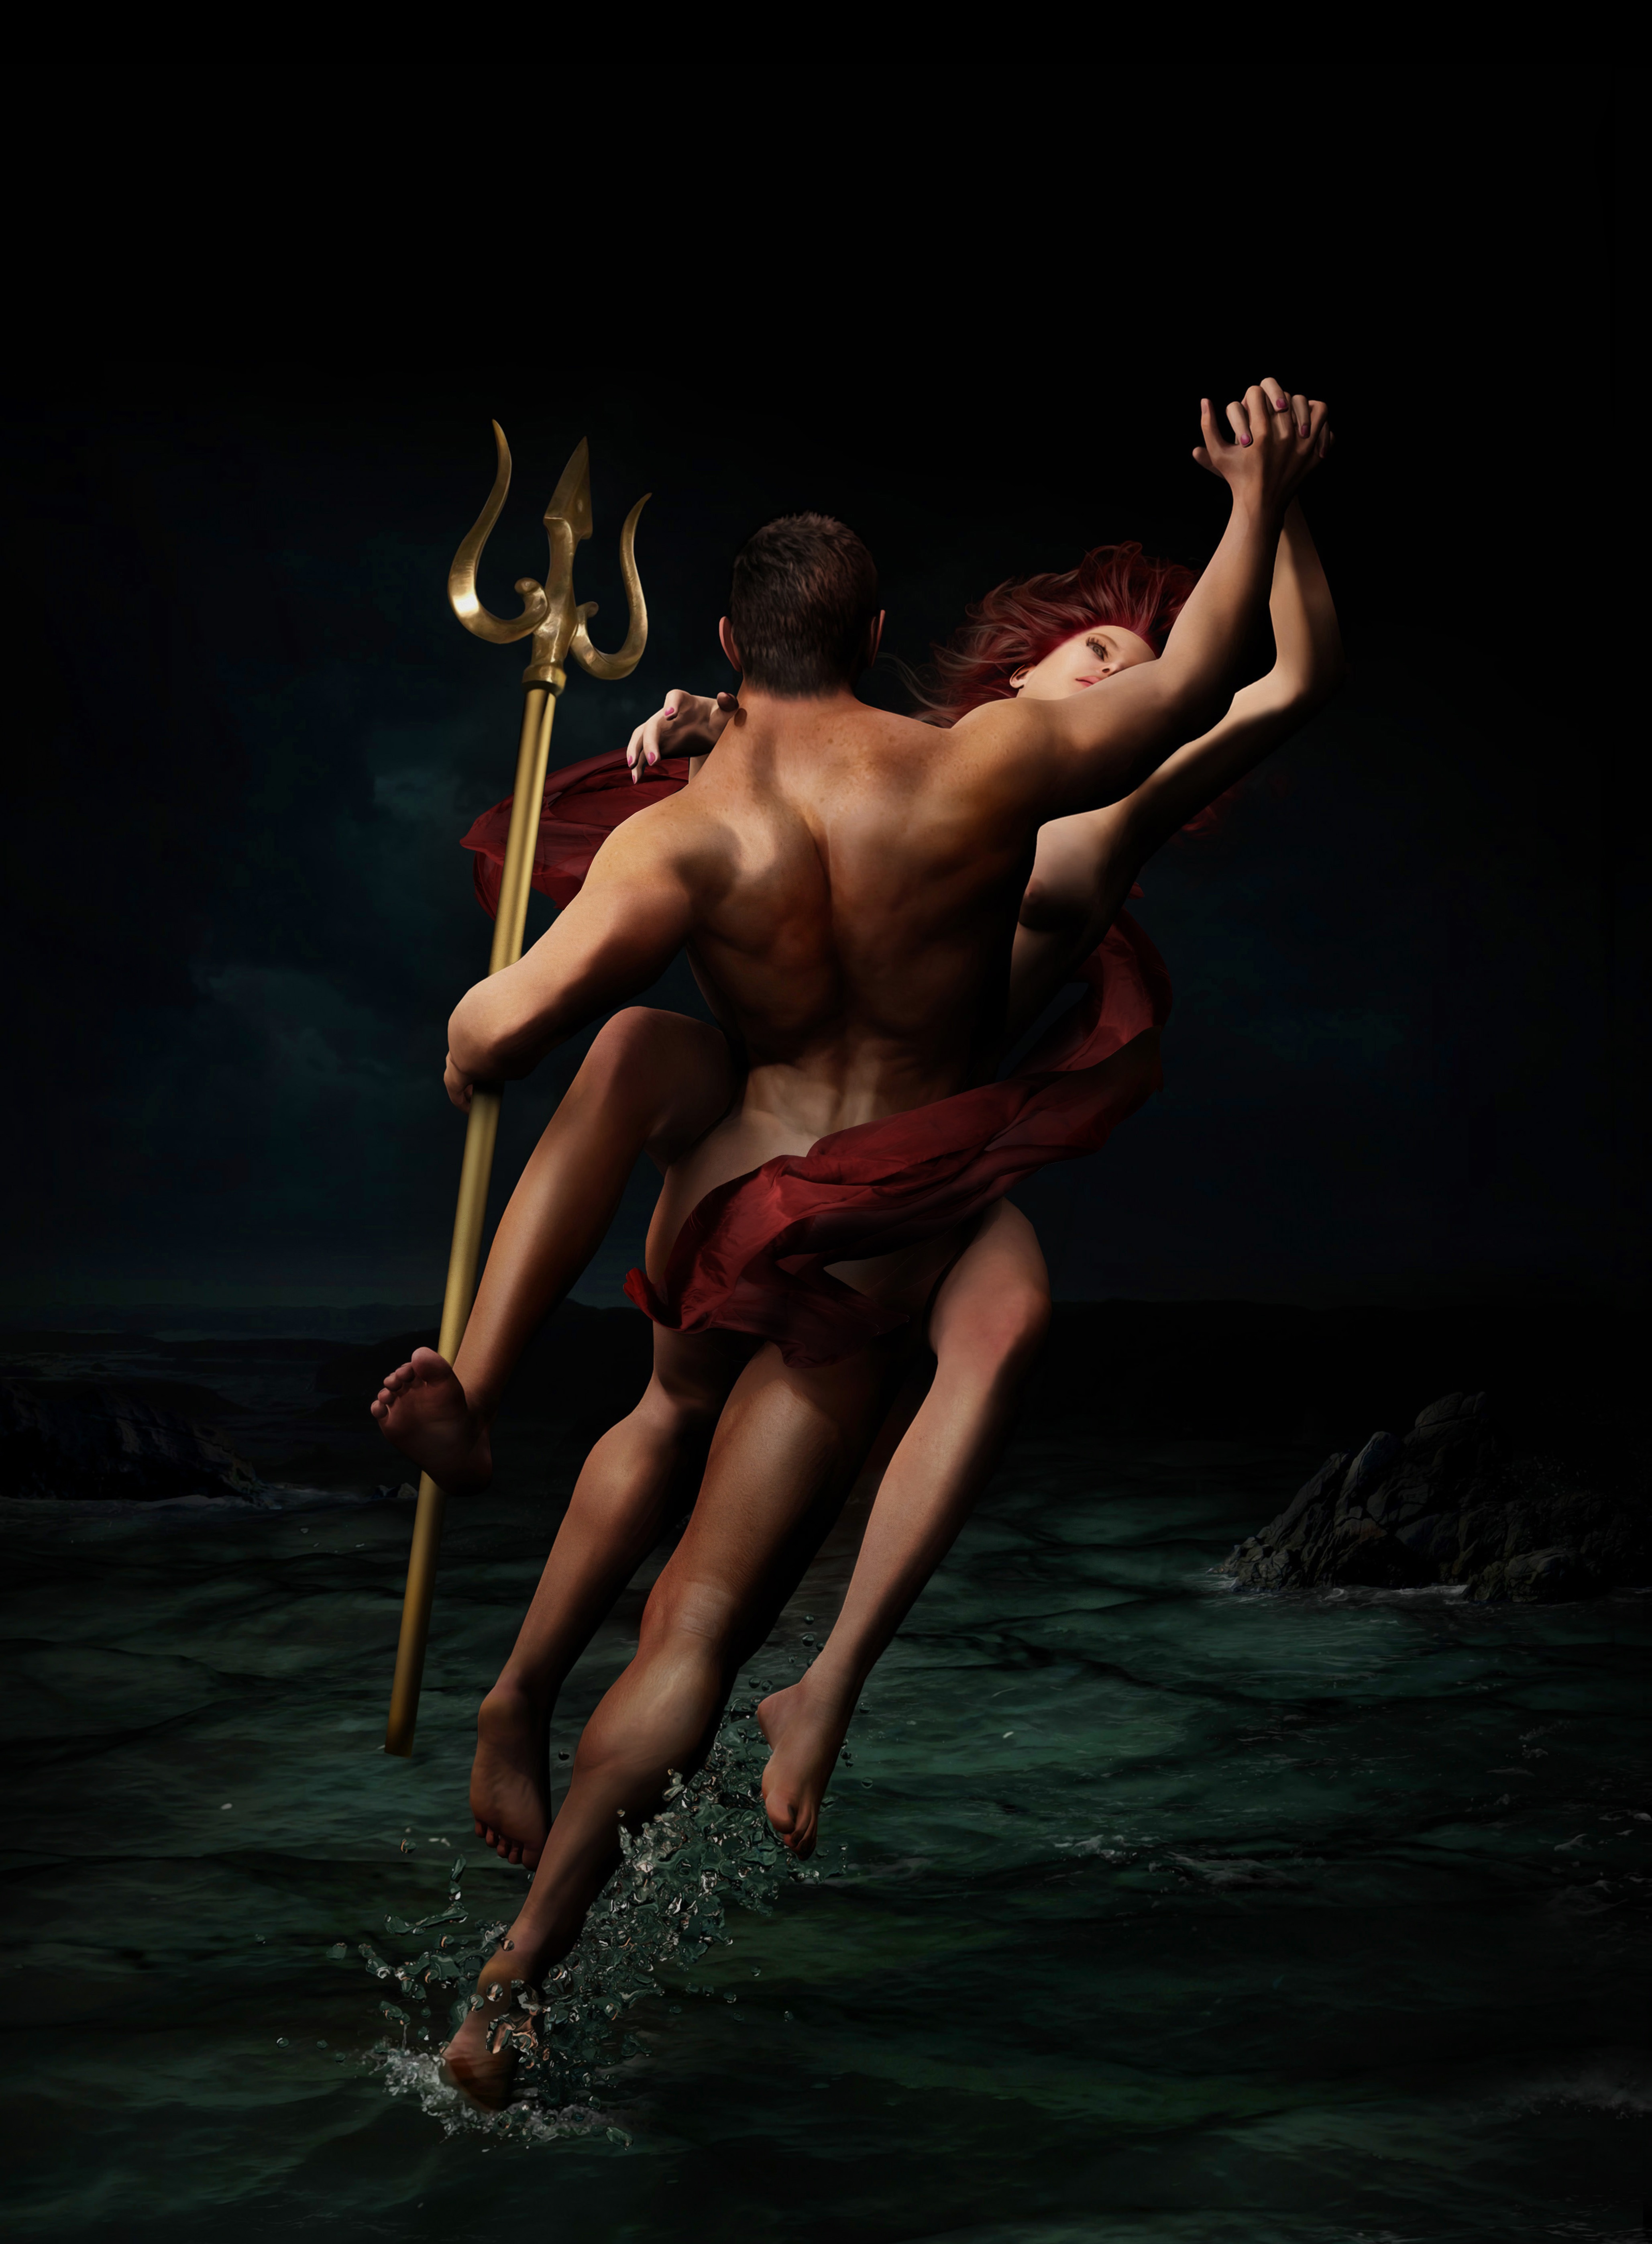
water, girl, ancient, muscle, myth, trident, poseidon, mythology, neptune, oceanus, art model